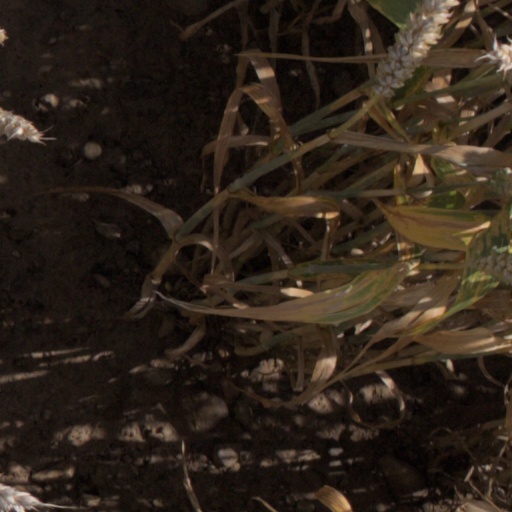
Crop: wheat